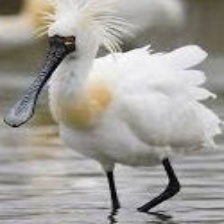
Species: BLACK FACED SPOONBILL
Scientific name: PLATALEA MINOR
ImageNet parent category: spoonbill